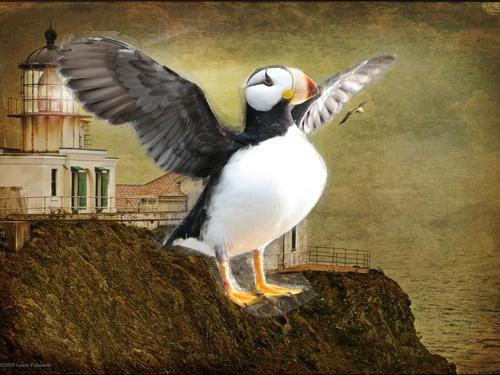
Bird species: Horned_Puffin
Bird type: waterbird
Background: water